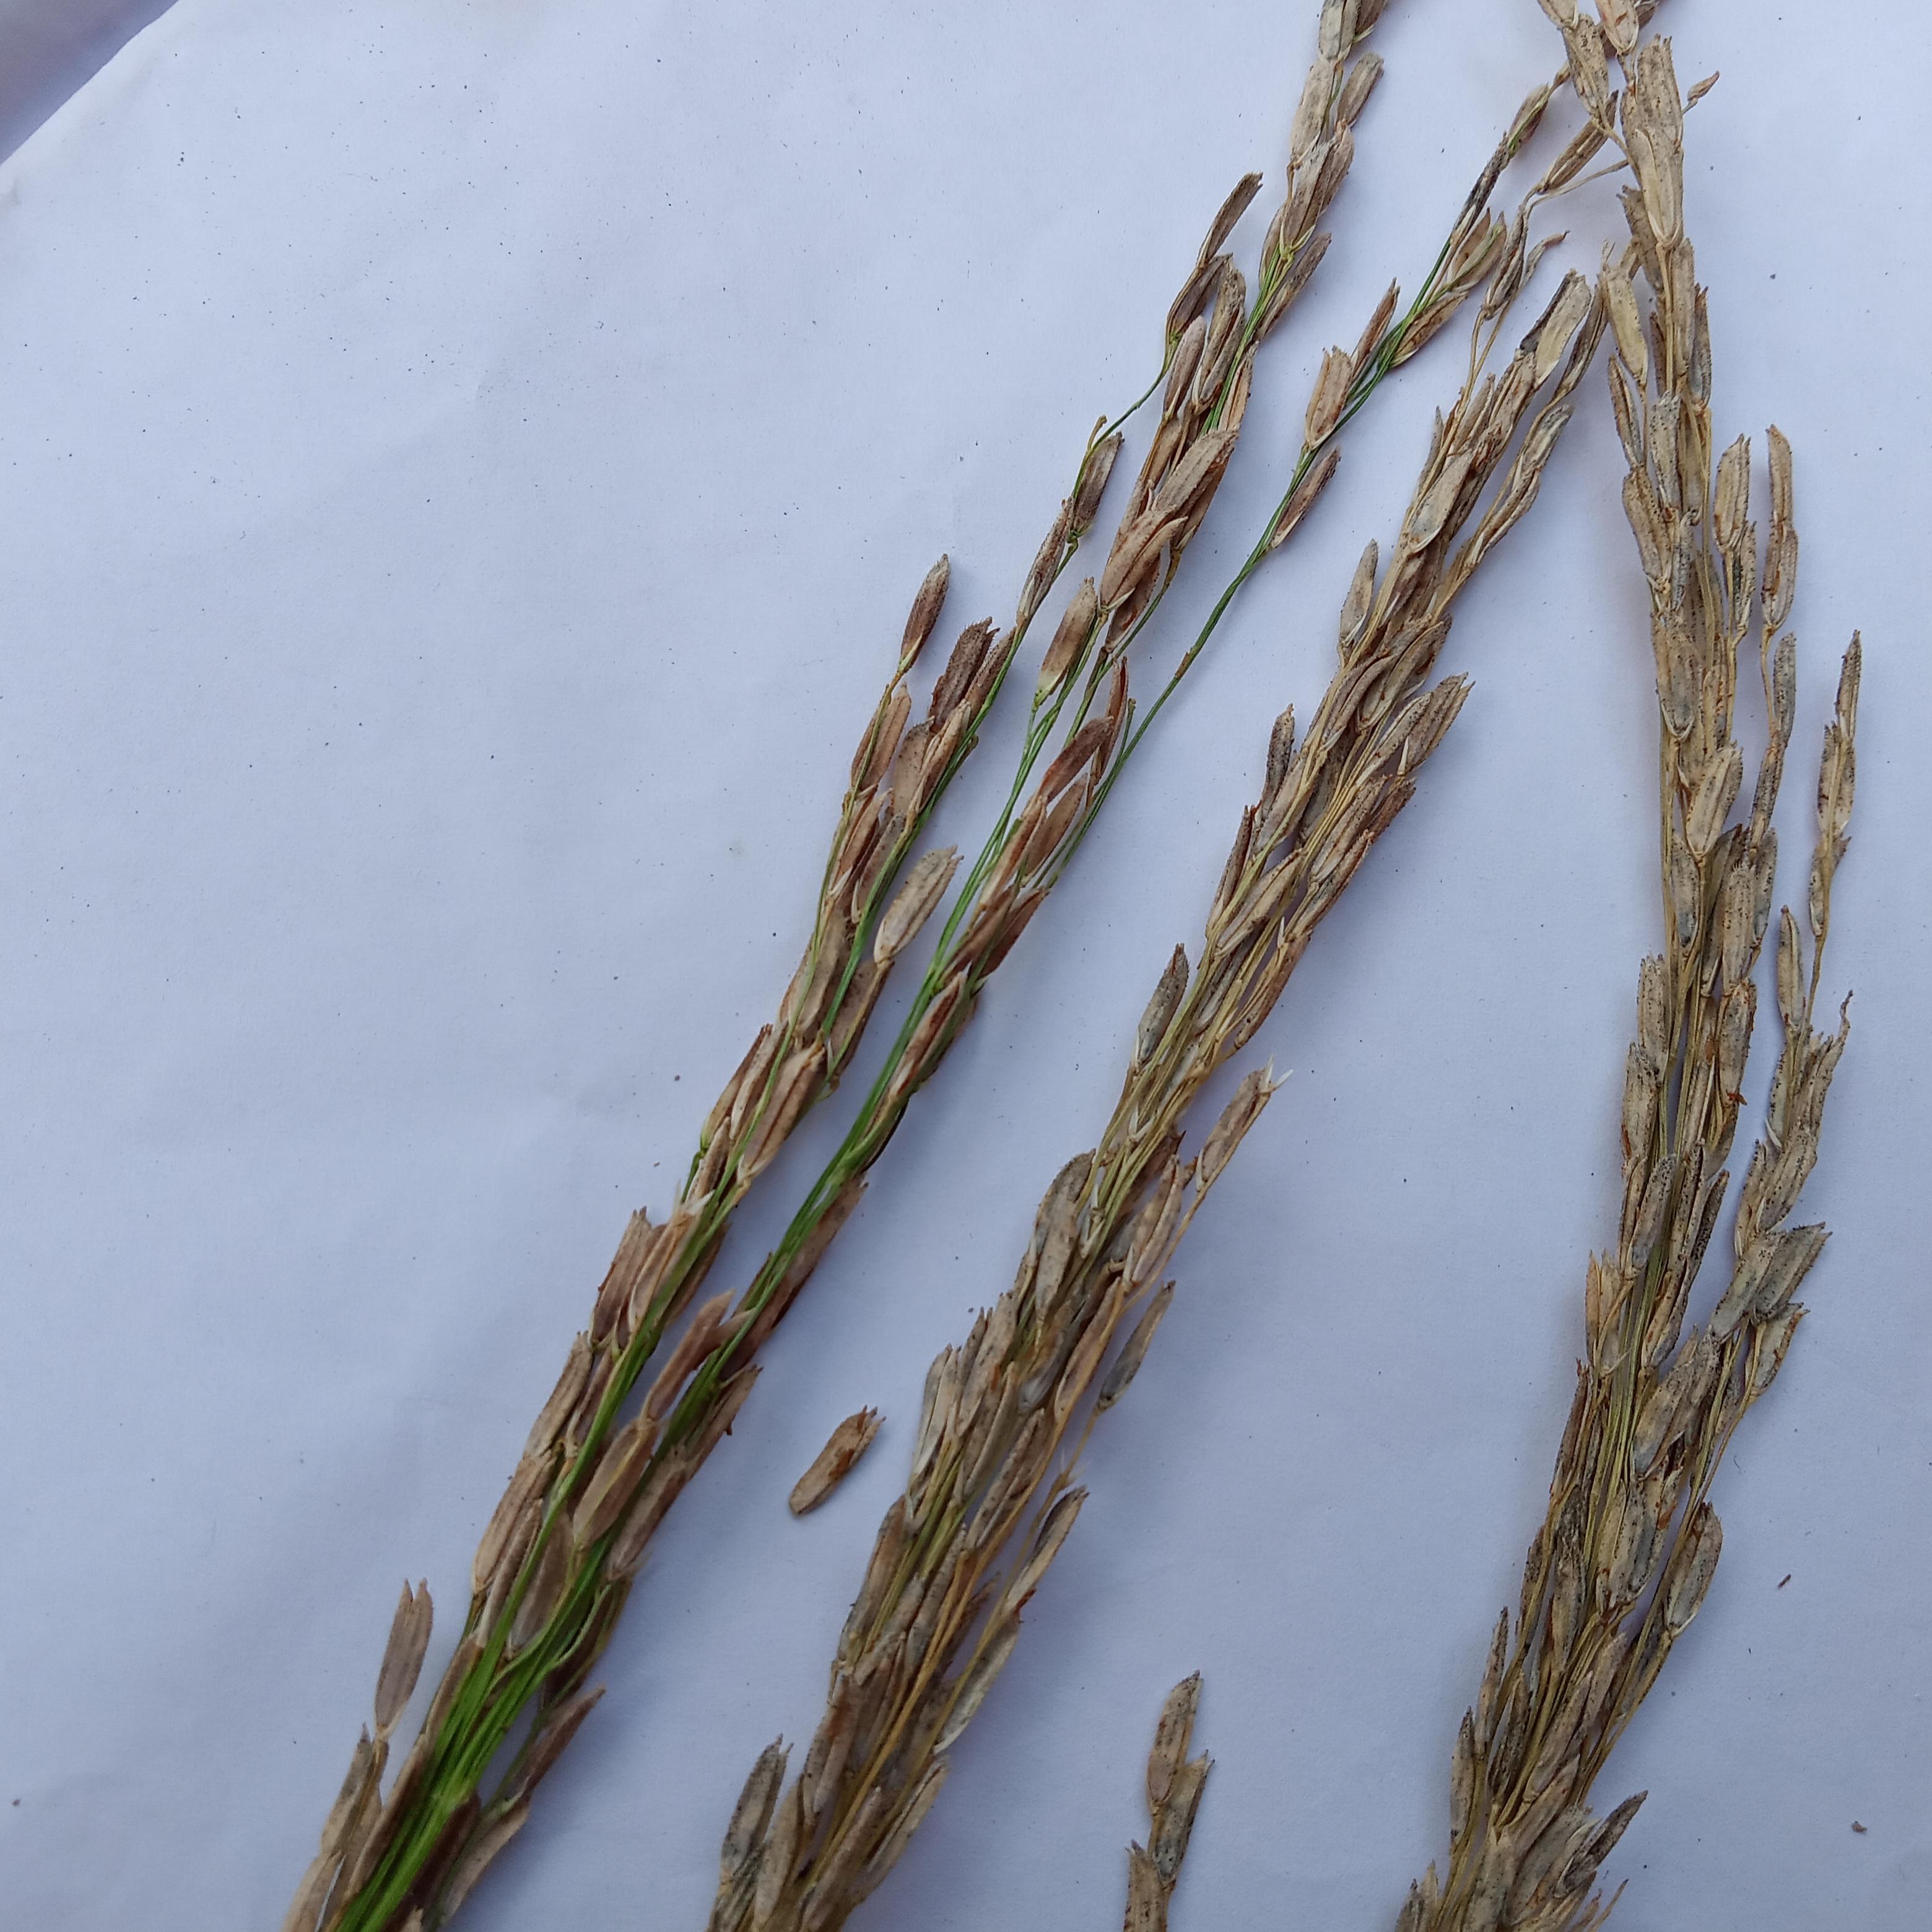
Label: Rice___Neck_Blast